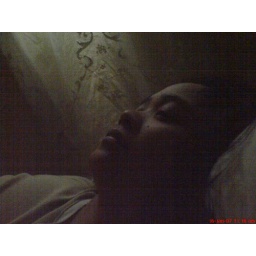
took this picture of my wife while still in bed with barely some light coming in from the window